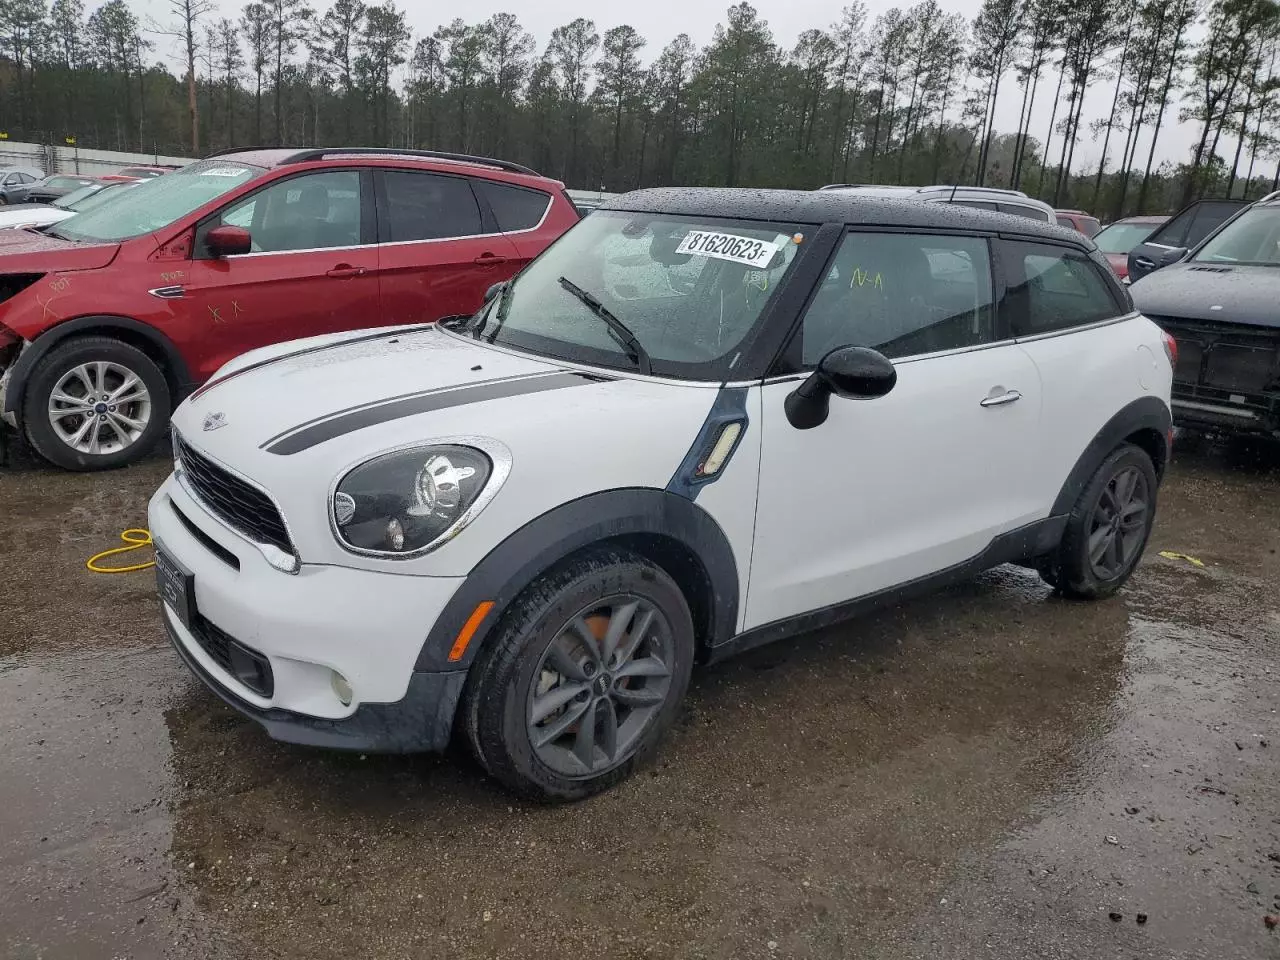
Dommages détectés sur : plaque d'immatriculation avant, aile arrière droite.
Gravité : mineur